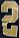
Number: 2